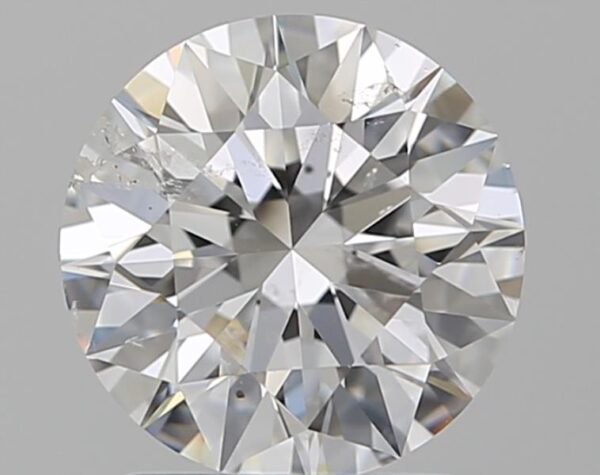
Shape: round
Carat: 1.51
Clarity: SI2
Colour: E
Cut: EX
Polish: EX
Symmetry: EX
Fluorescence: N
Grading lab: GIA
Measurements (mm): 7.35 x 7.39 x 4.58